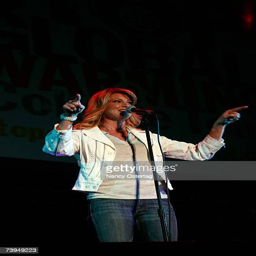
country artist performs at the final concert